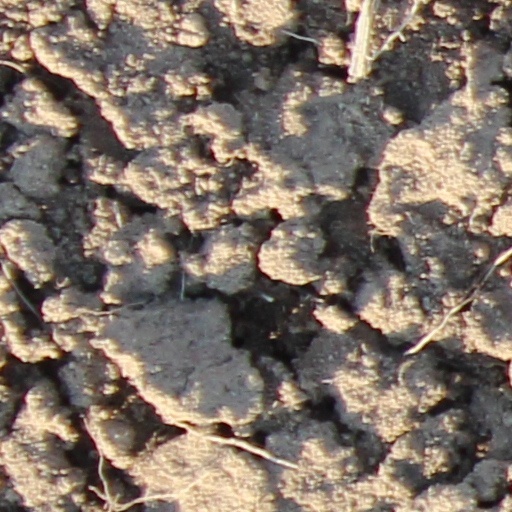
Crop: wheat